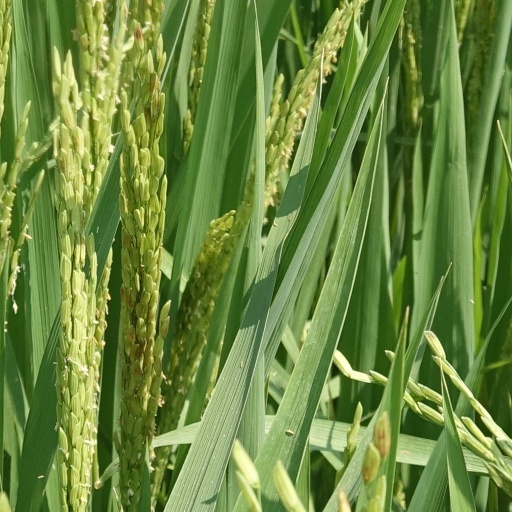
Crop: rice